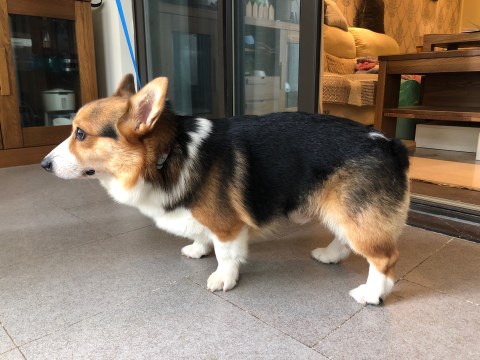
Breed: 2909-n000116-Cardigan